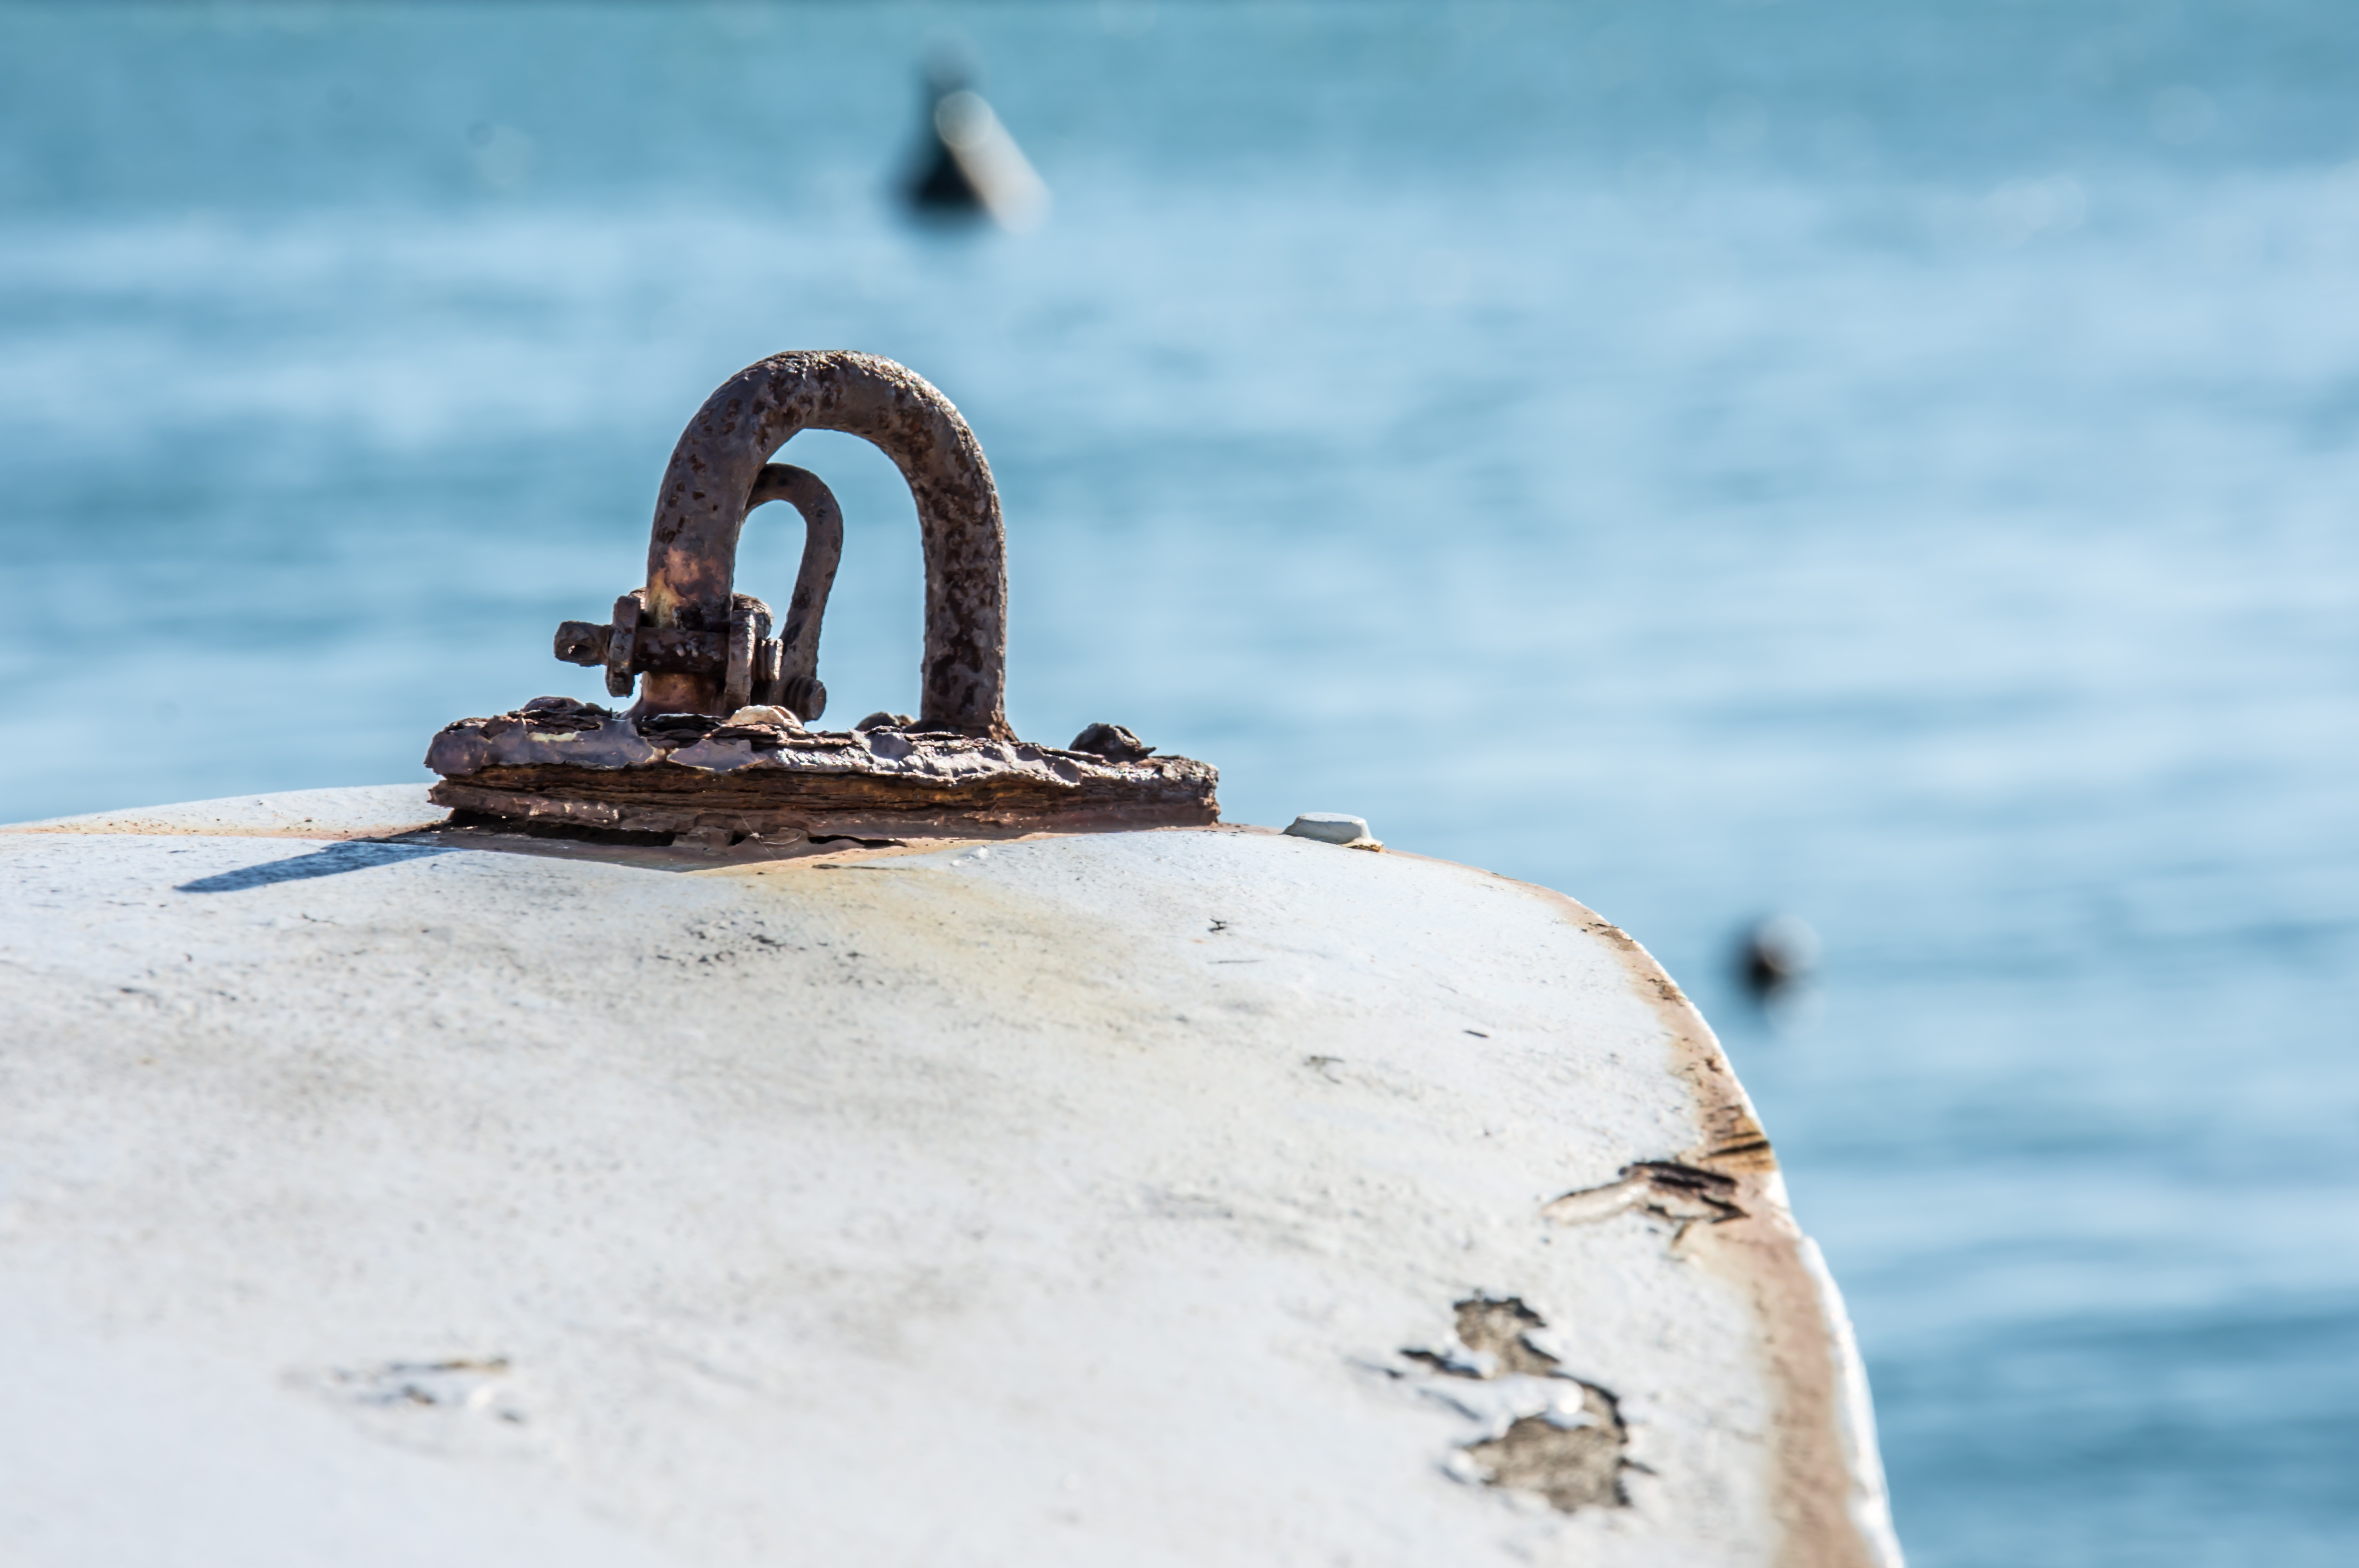
beach, landscape, sea, coast, water, sand, ocean, boat, vintage, shore, wave, old, summer, vacation, travel, transportation, vessel, vehicle, fishing, island, wooden, traditional, old boat